Catholic resistance to Nazi Germany

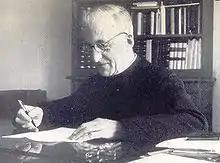
The Belgian Jesuit Jean-Baptiste Janssens served as Superior General of the Jesuits in Belgium and was honoured as Righteous Gentile by Yad Vashem.

According to Martin Gilbert, the Pope had helped the Jews of Rome in September 1943, by offering whatever amounts of gold might be needed towards the 50 kg ransom demanded by the Nazis. At the same time, wrote Gilbert, the Capuchin Père Marie-Benoît had saved large numbers of Jews by providing them with false identification papers, helped by the Swiss, Hungarian, Rumanian and French embassies, and a number of Italian officials. A few days before the 15/16 October roundup, Pius XII personally directed Vatican clergy to open the sanctuaries of the Vatican to all "non-Aryans" in need of refuge. 4715 of the 5715 Roman Jews listed for deportation by the Nazis were sheltered in 150 institutions477 in the Vatican itself. As German round-ups continued in Northern Italy, the Pope opened his summer residence, Castel Gandolfo, to take in thousands of Jews and authorised institutions across the north to do the same.